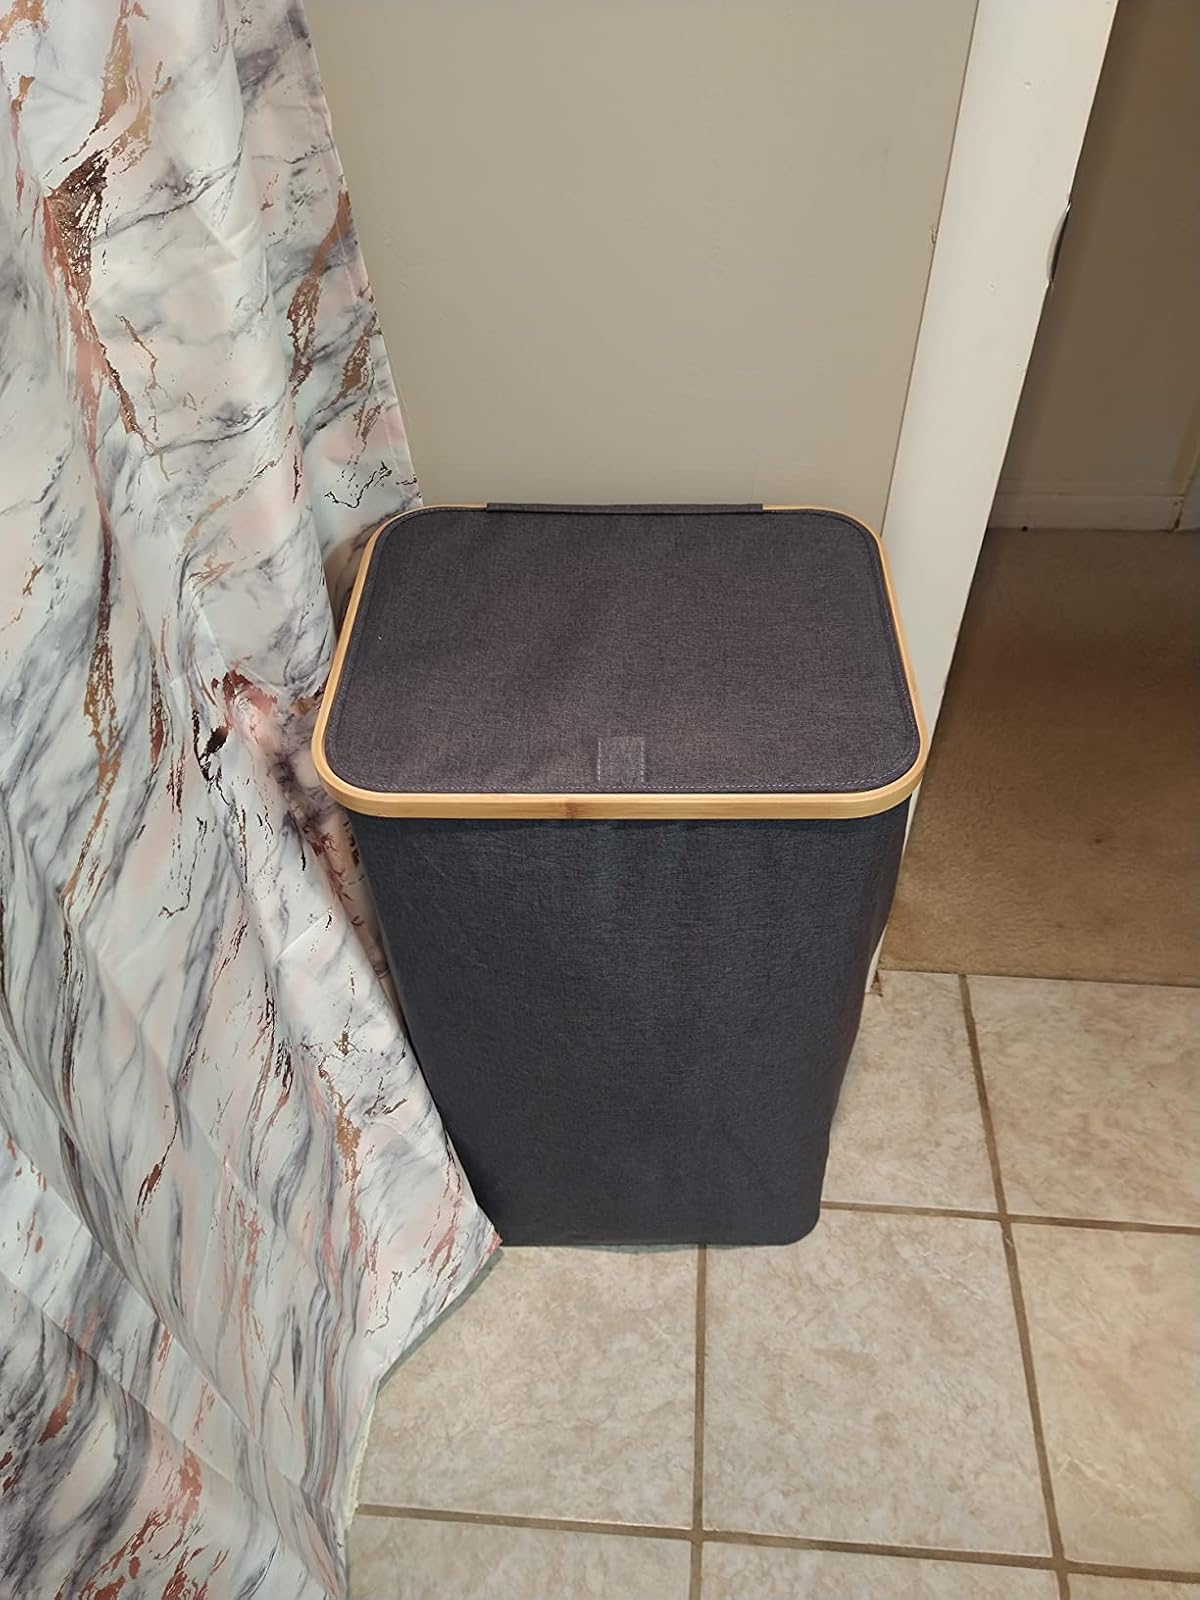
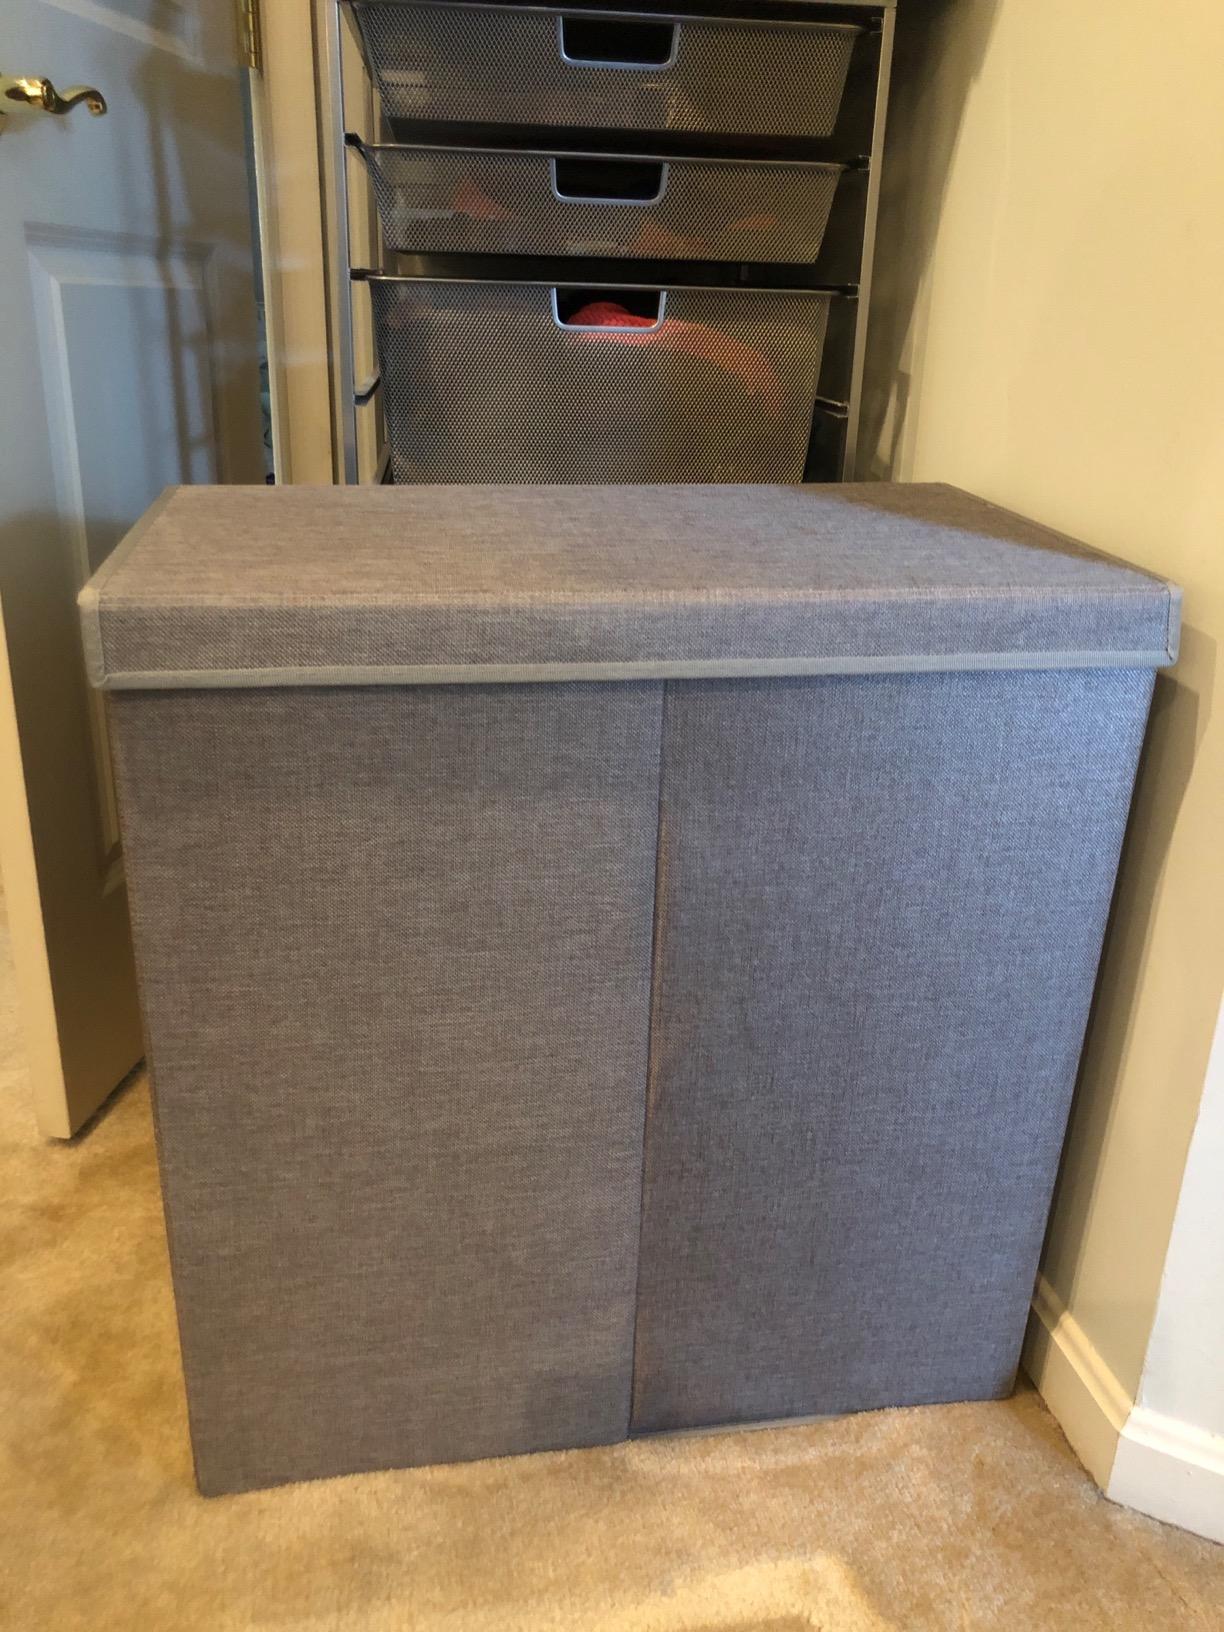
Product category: items_hamper
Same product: no